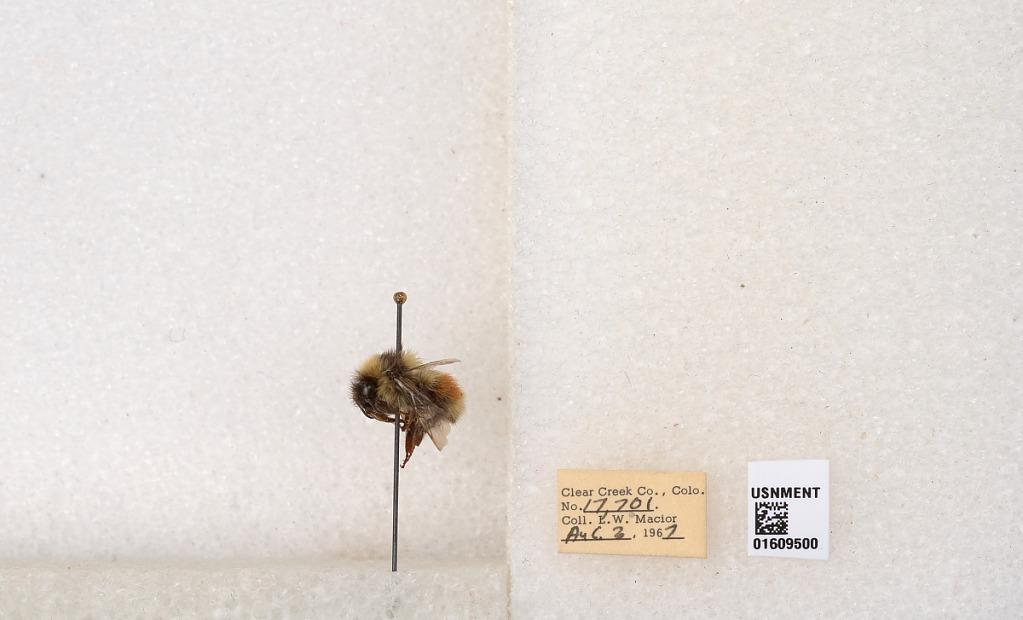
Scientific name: Bombus (Pyrobombus) sylvicola Kirby
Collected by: L. Macior
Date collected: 1967-8-3
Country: United States
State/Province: Colorado
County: Clear Creek
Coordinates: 39.6856, -105.645